Ebisuchō Station (Osaka)

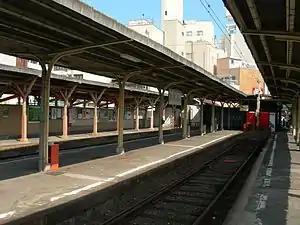
Railway platform of Ebisuchō Station (HN51), Hankai Line

There are two railway stations named in Naniwa-ku, Osaka, Japan. One is the terminus of the Hankai Tramway Hankai Line, and the other is a metro station on the Osaka Metro Sakaisuji Line.